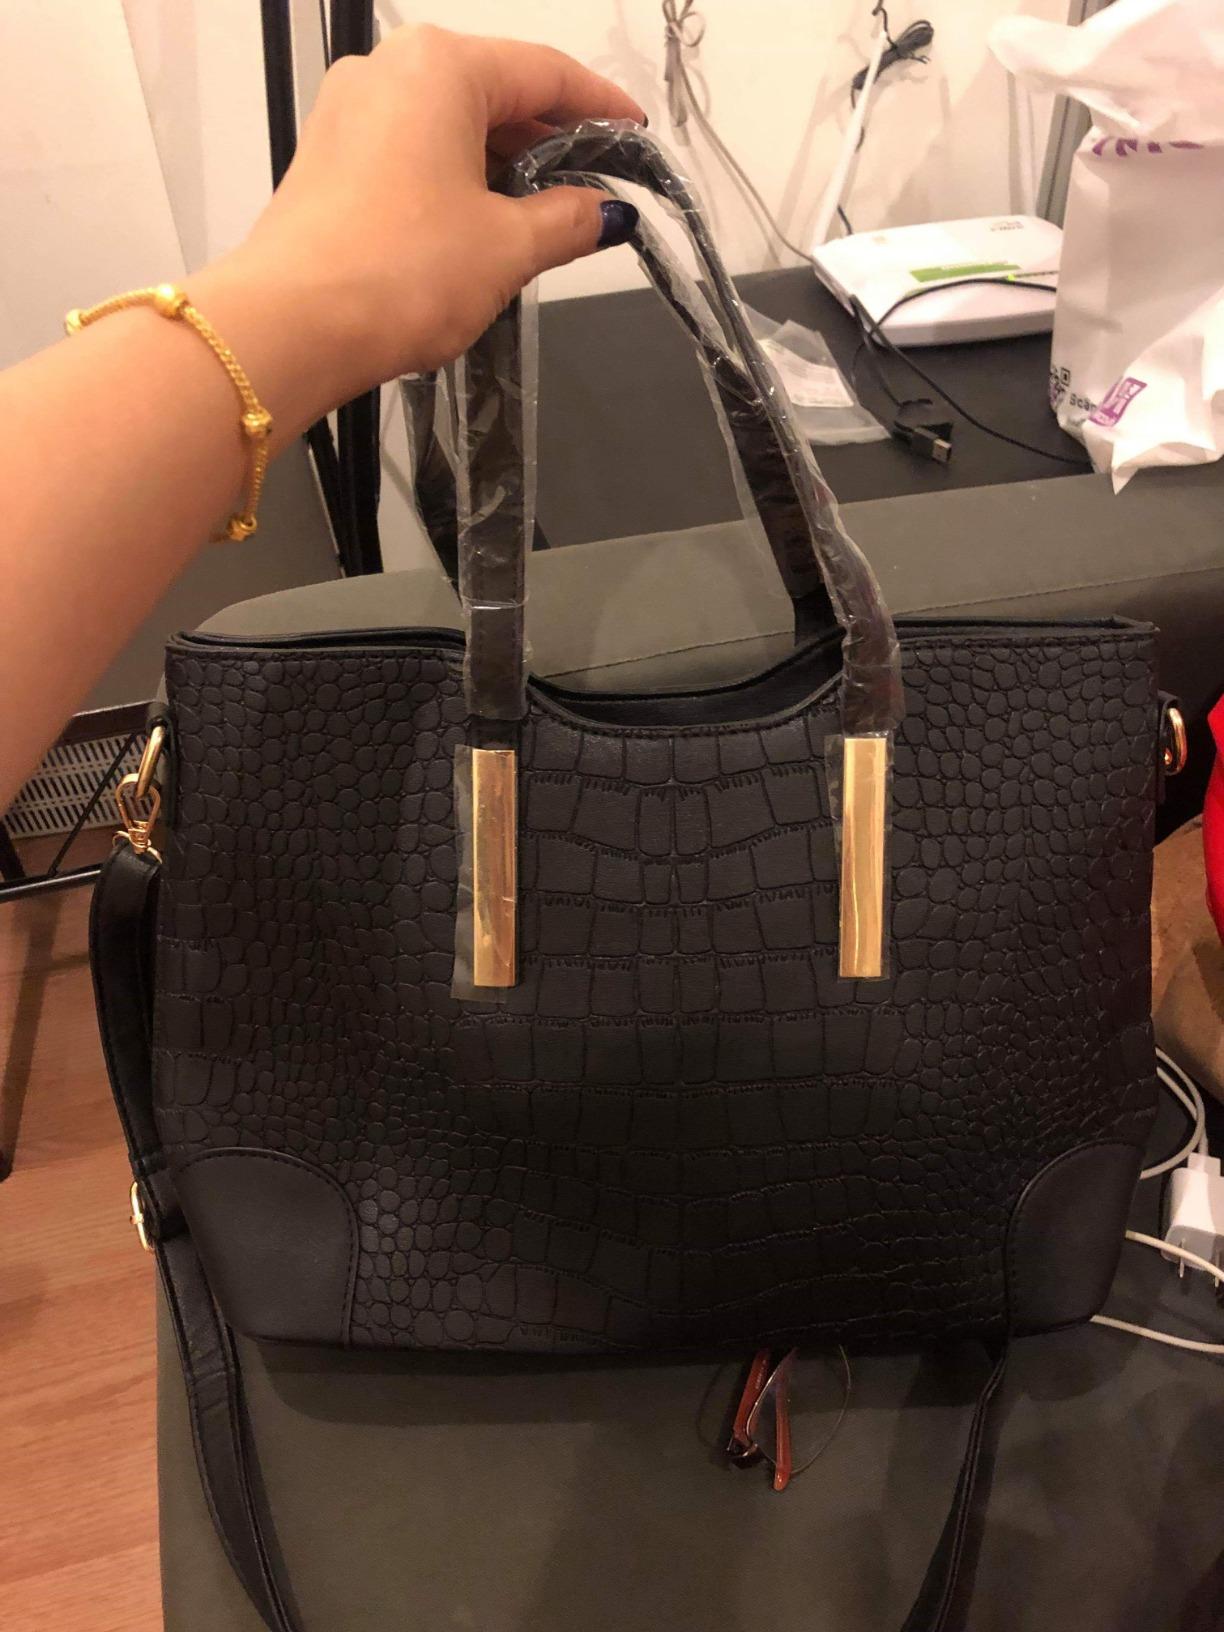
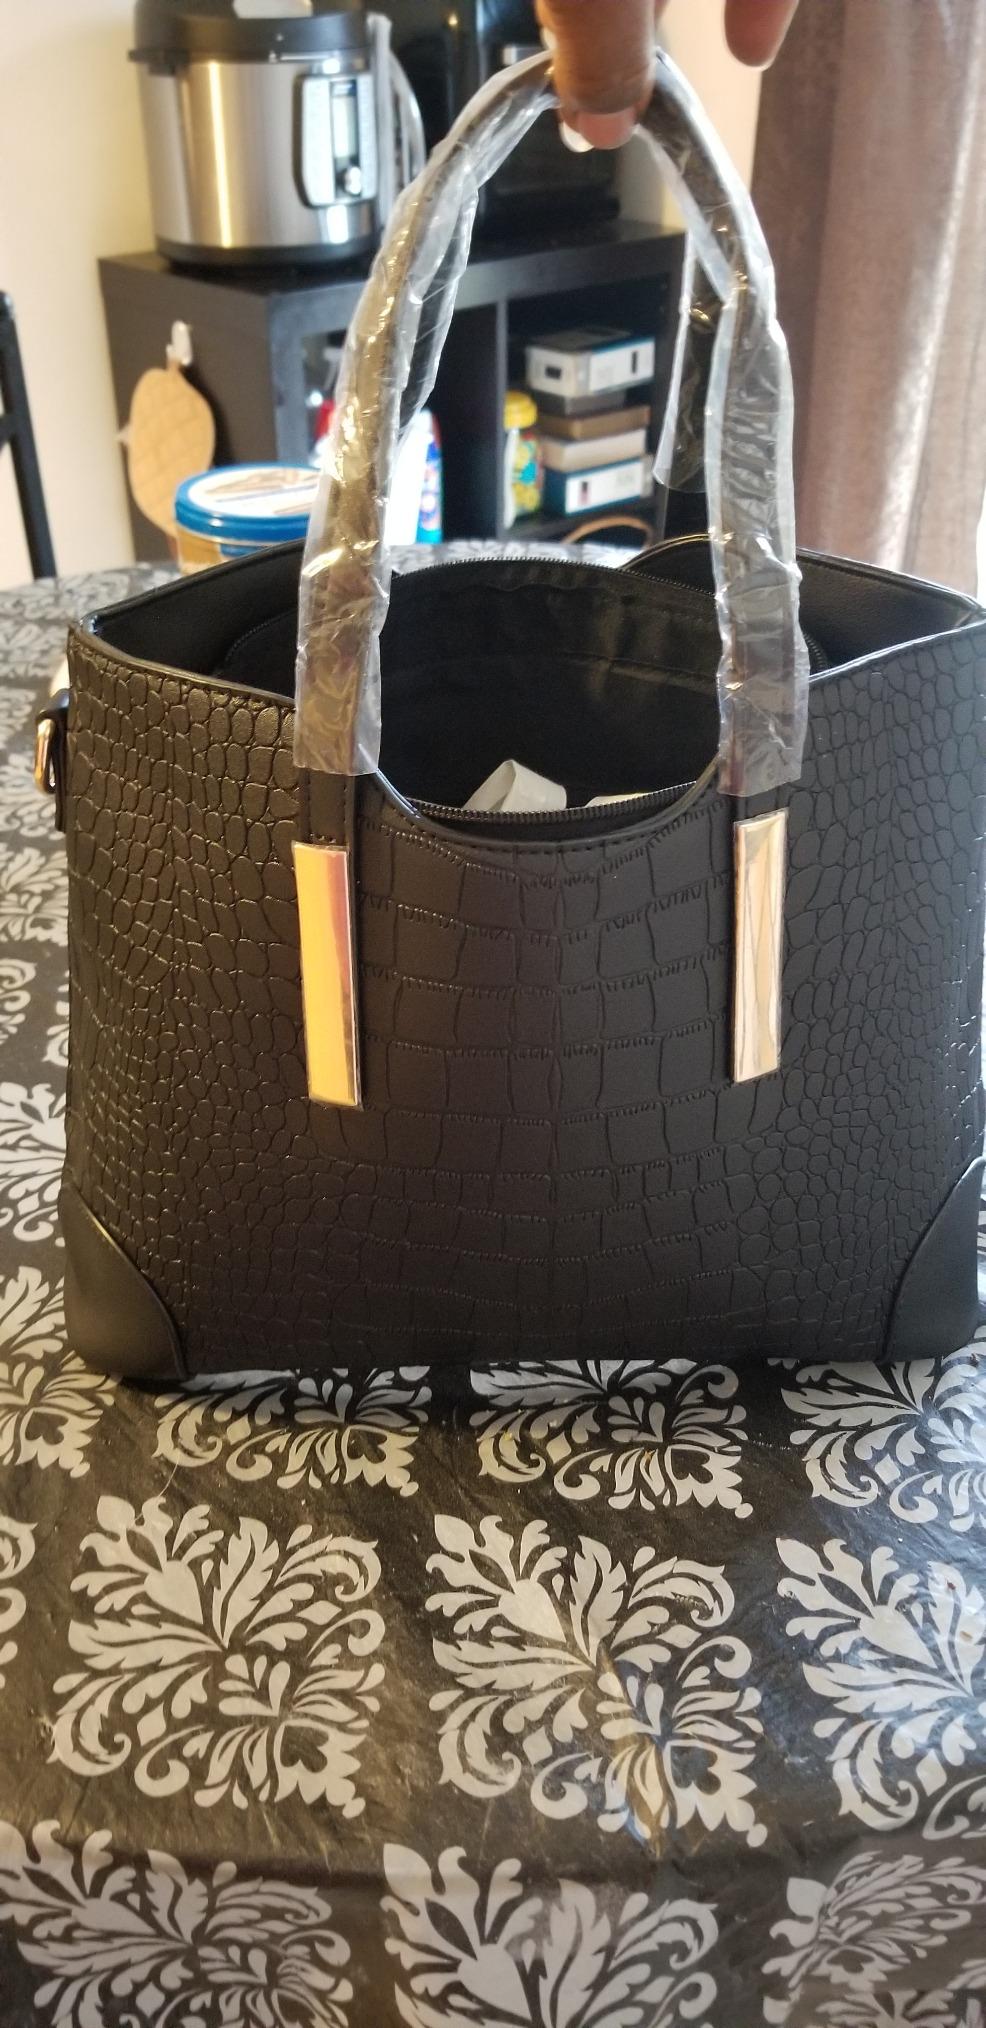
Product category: accessories_handbag
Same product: yes